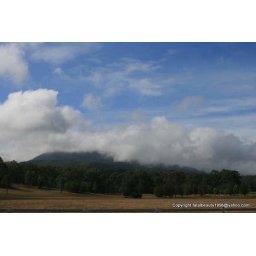
low clouds in the mountains